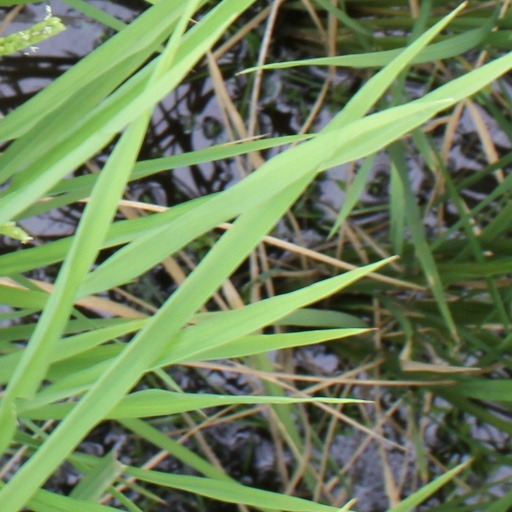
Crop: rice